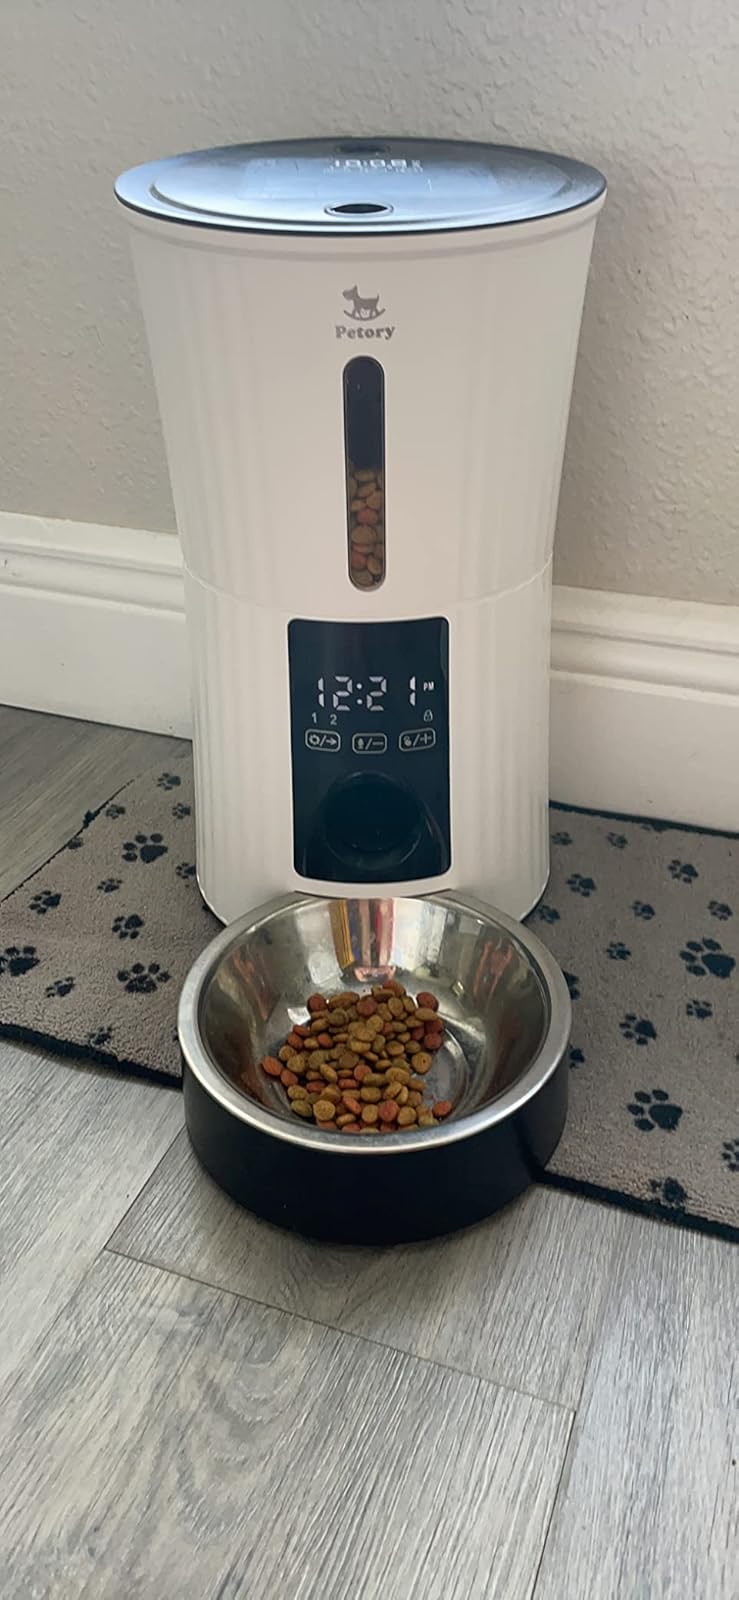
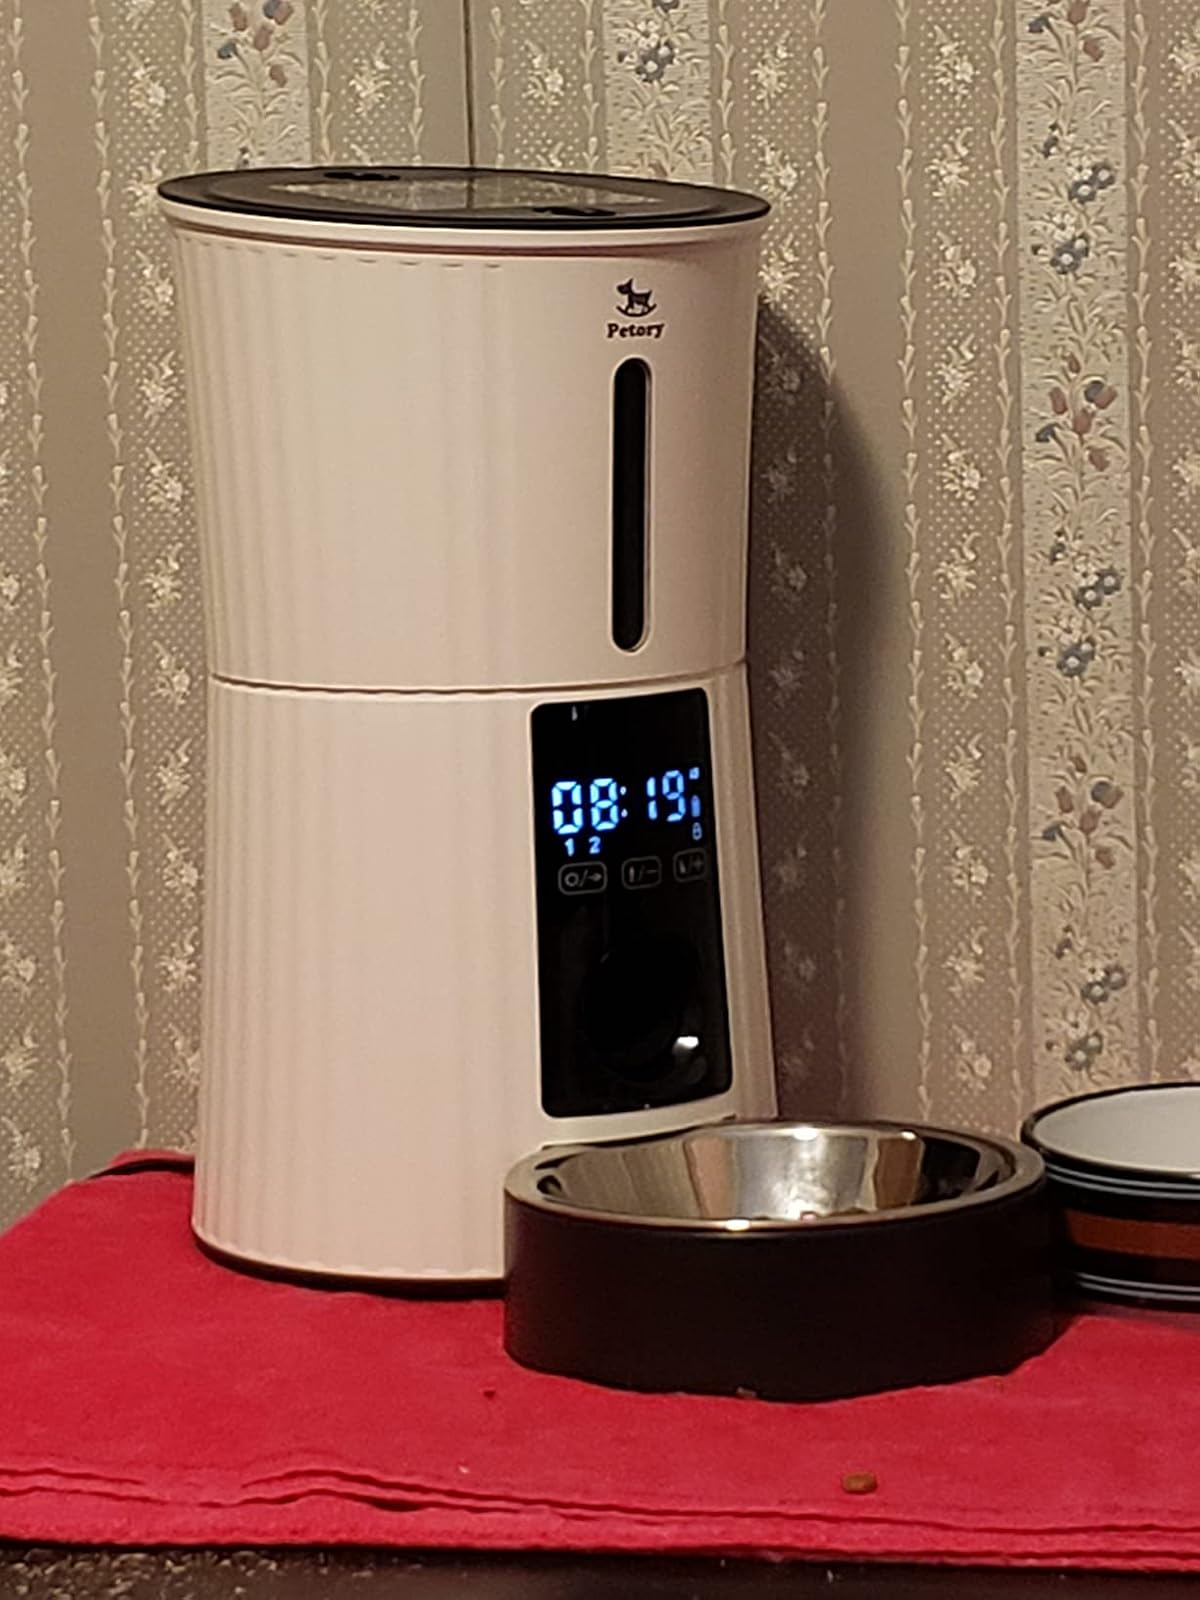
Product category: items_feeder
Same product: yes